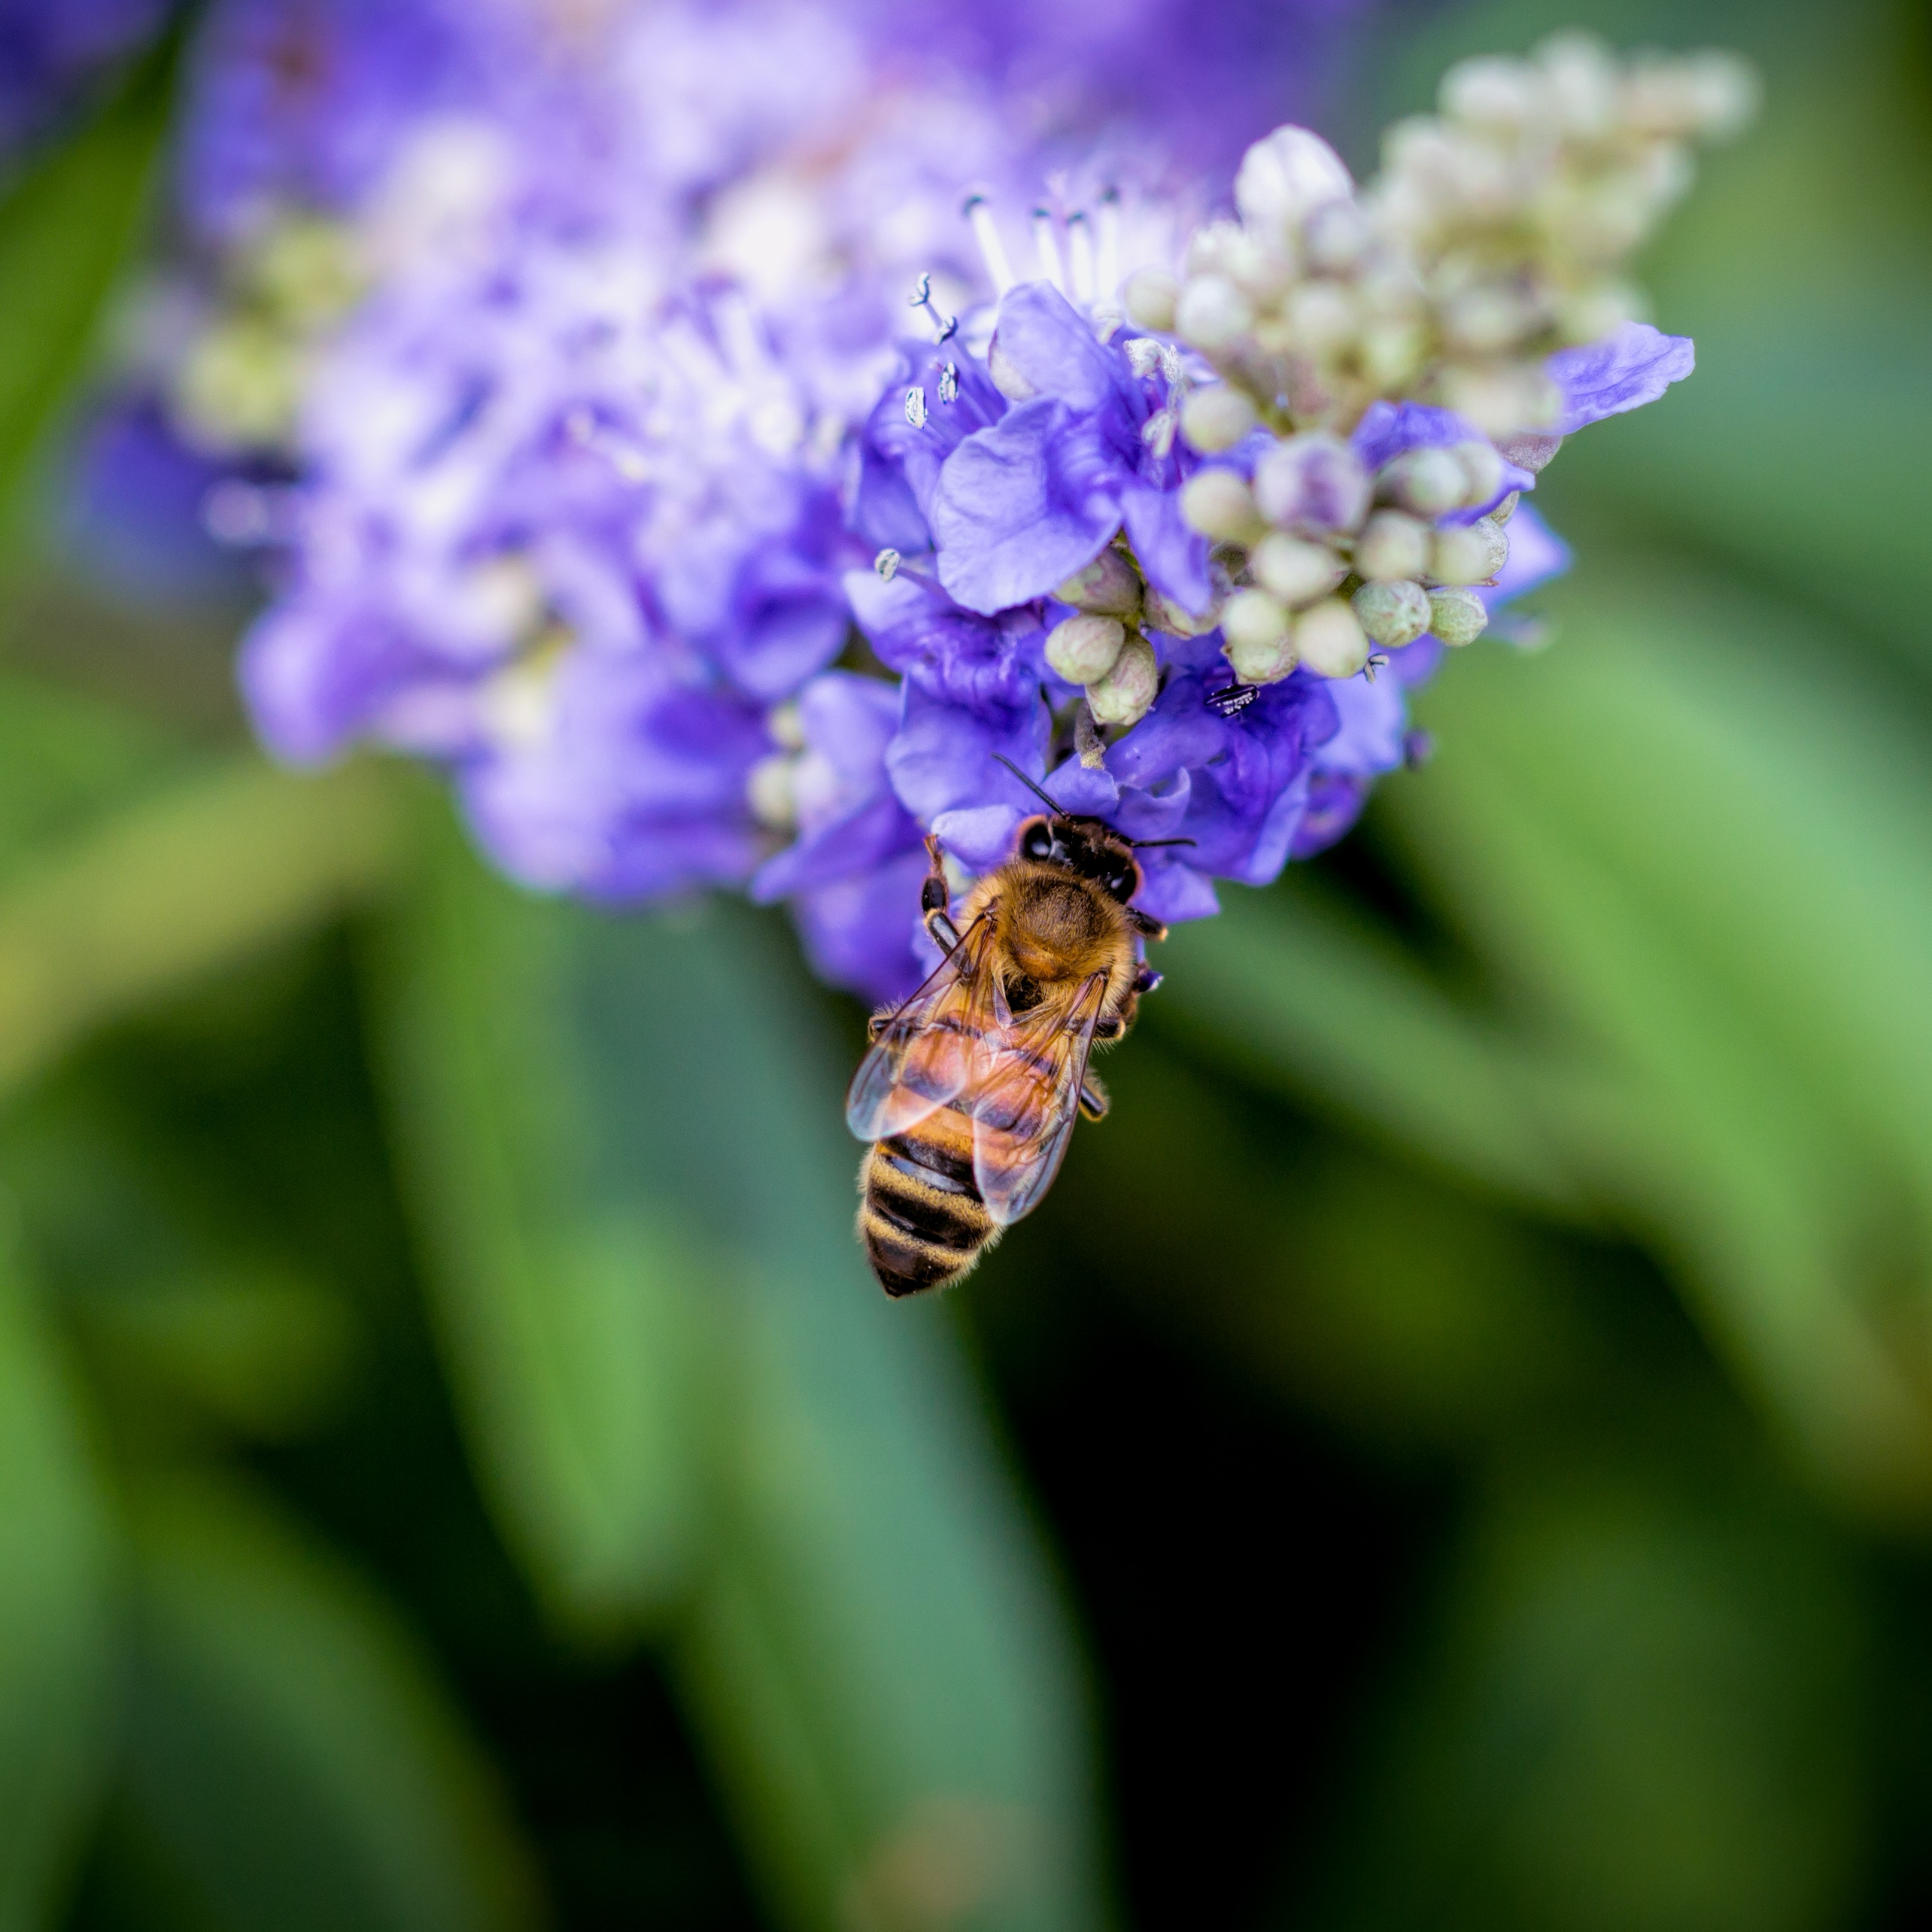
nature, blossom, plant, photography, flower, pollen, green, insect, botany, blue, butterfly, flora, fauna, invertebrate, wildflower, close up, bee, nectar, macro photography, flowering plant, honey bee, bee on flower, pollinator, leaf beetle, land plant, membrane winged insect, moths and butterflies